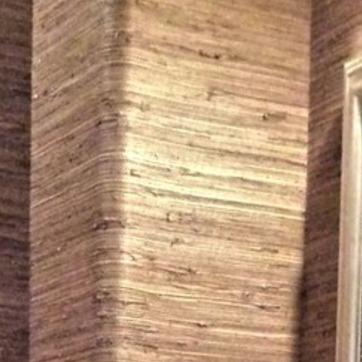
Material: wallpaper